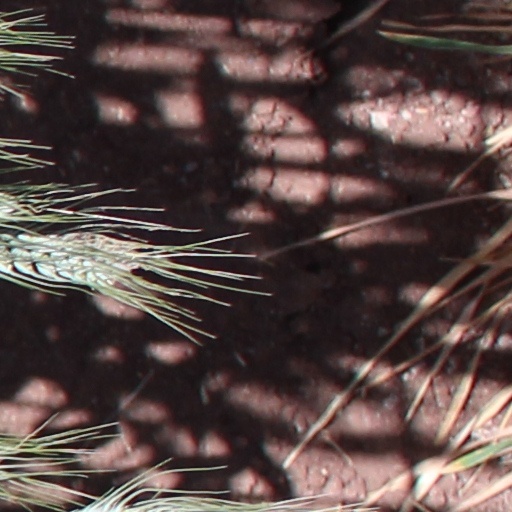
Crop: wheat